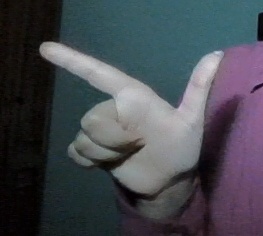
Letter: yaa